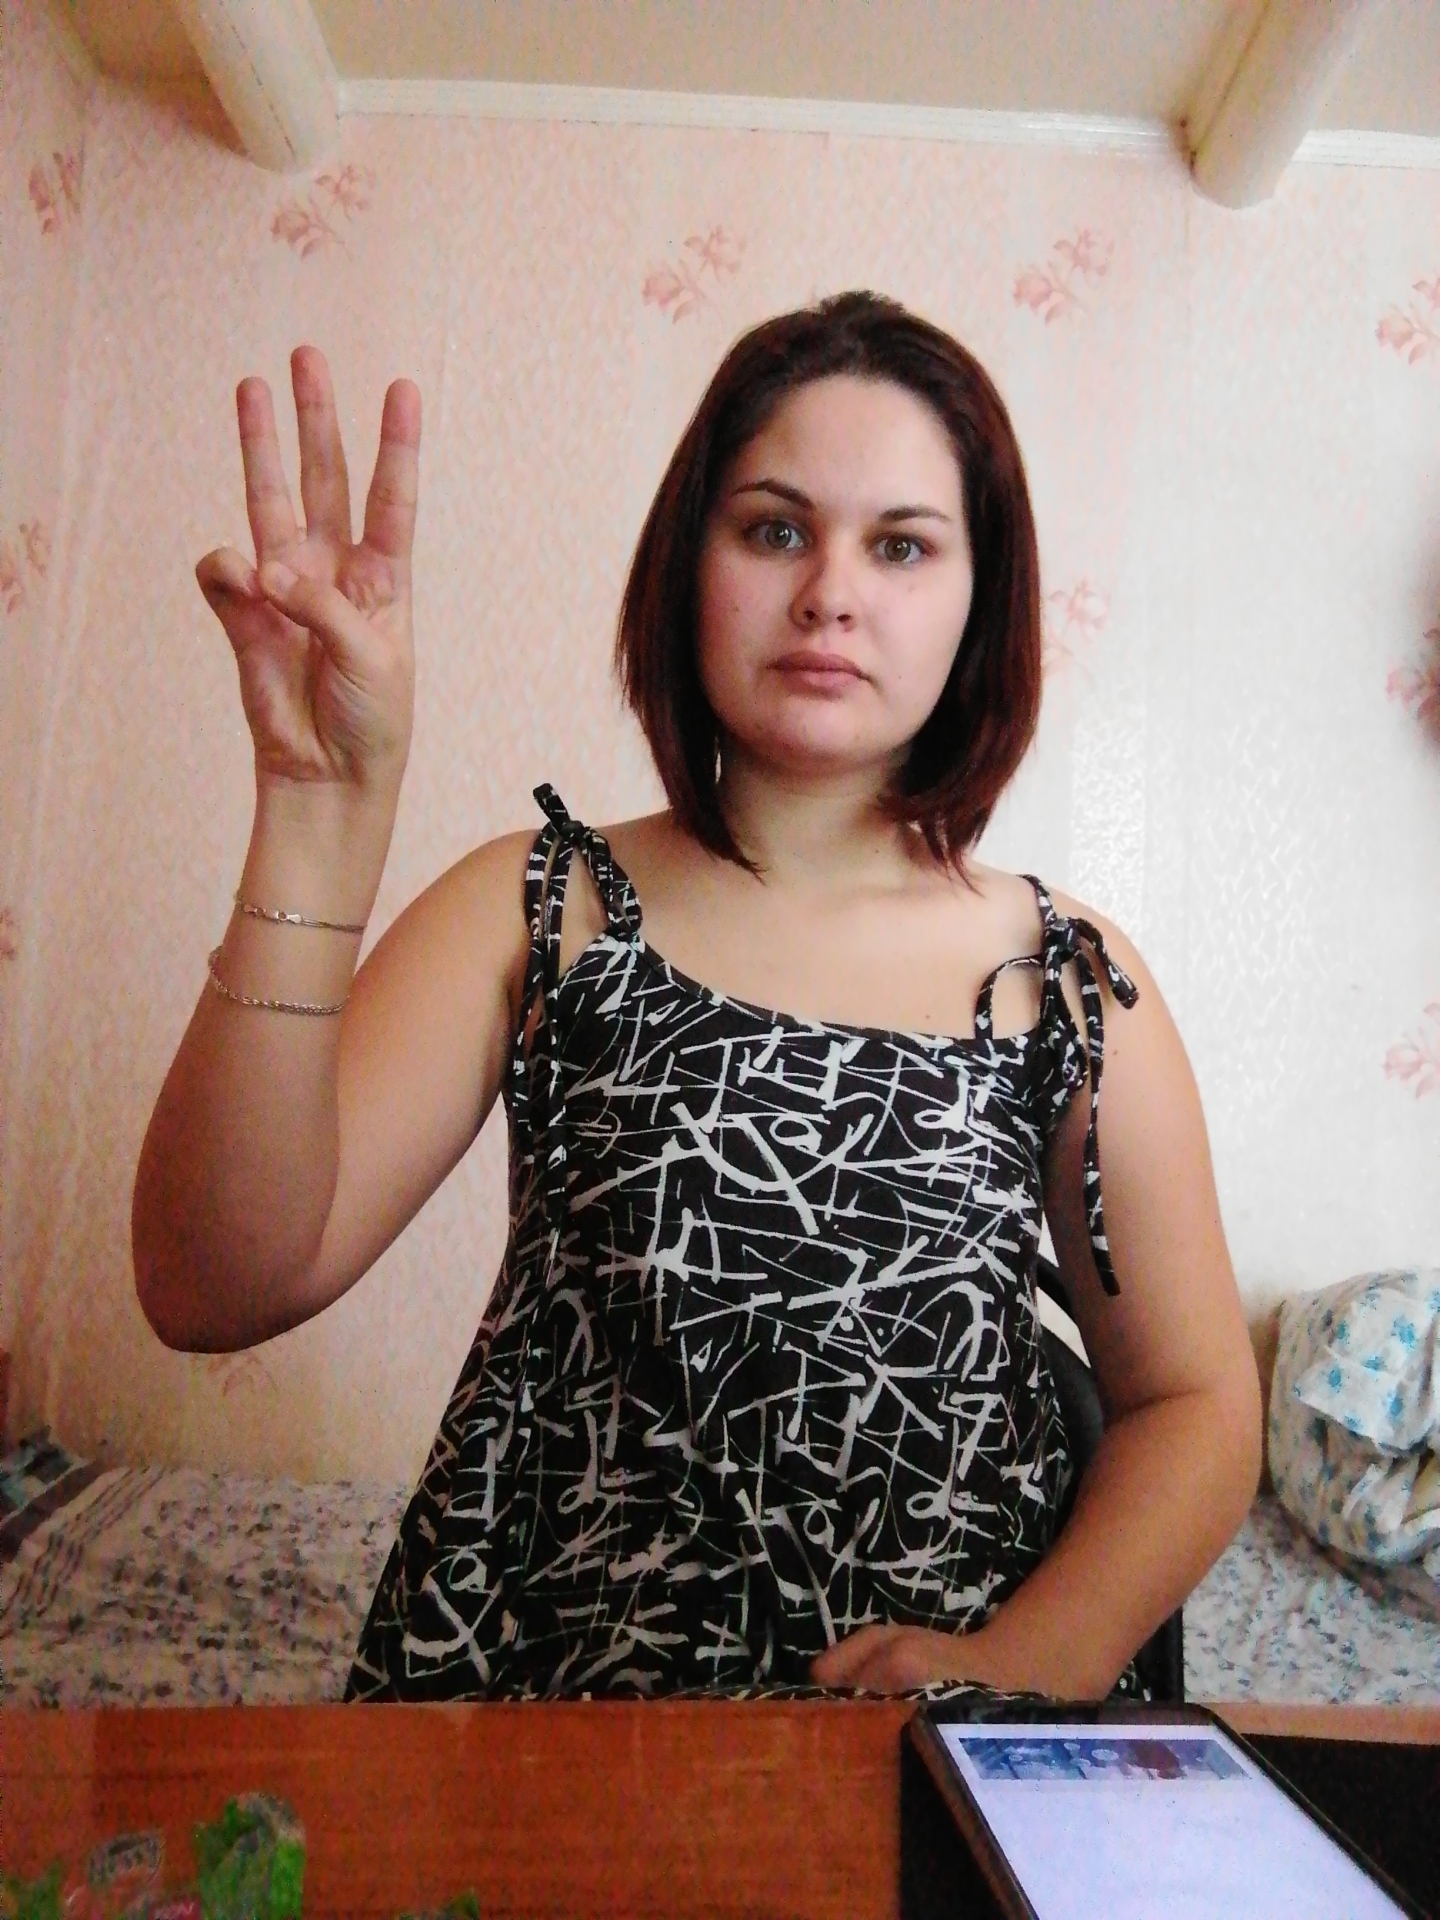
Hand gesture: three